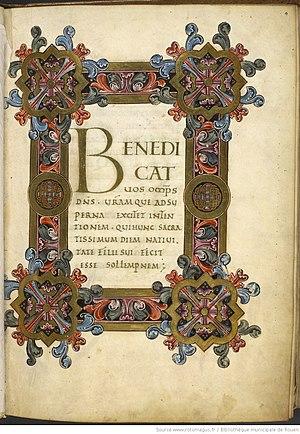
Une page du Bénédictionnaire de l'archevêque Robert.
Le bénédictionnaire de l'archevêque Robert, également appelé pontifical de Winchester, est un manuscrit enluminé de la fin du Xᵉ siècle. Il est conservé à la Bibliothèque municipale de Rouen sous la cote Y.007 ou 0369.
Robert de Jumièges ou Robert Champart est un prélat normand du XIᵉ siècle.